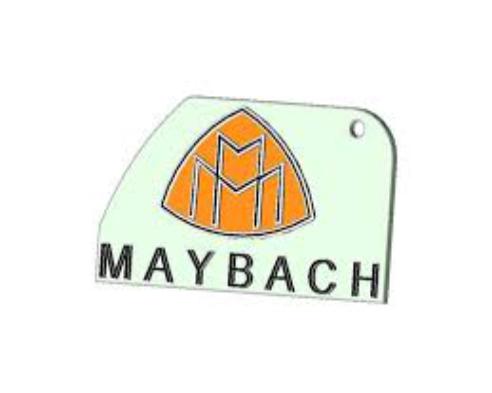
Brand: maybach-2
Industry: Transportation